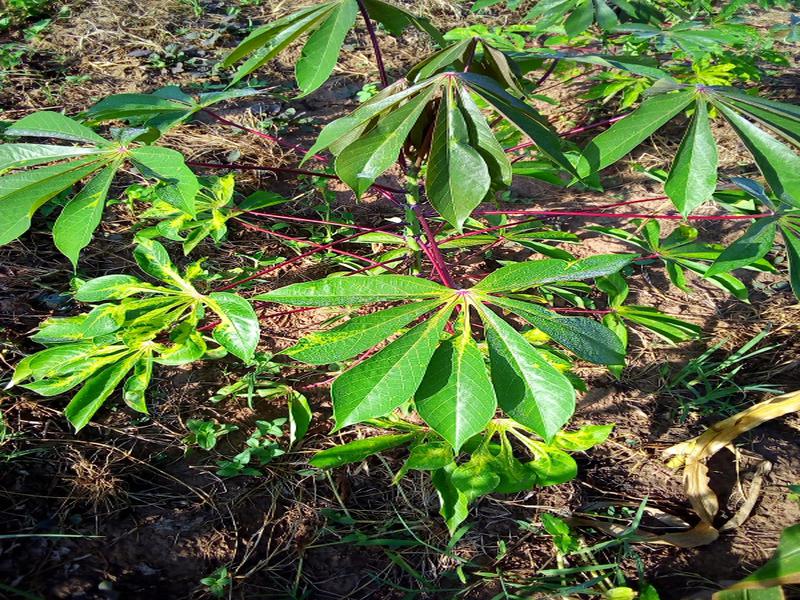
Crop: cassava
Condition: mosaic_disease